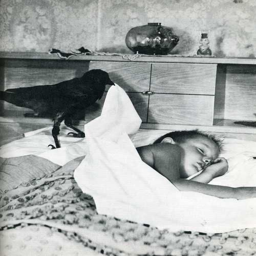
date unknown a crow tucks a little boy into bed .